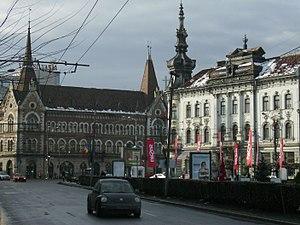
Le Palais Széki, fait partie d'un ensemble architectural construit en 1893 à Cluj, en Roumanie : la ville se trouvait alors en Autriche-Hongrie. Cet ensemble s'étend sur les deux rives de Someșul Mic autour du pont qui marque la fin du boulevard du roi Ferdinand et le début du boulevard Horea. Les édifices qu'on y trouve sont de styles néogothique, éclectique et sécession. Ils sont remarquables par leurs tailles imposantes ainsi que par la richesse de leur décoration : c'étaient des résidences d'un riche propriétaire, le pharmacien et professeur universitaire Tibor Széki.